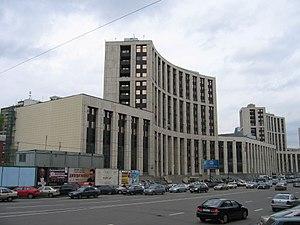
La Vnesheconombank ou Banque de développement de la fédération de Russie est un organisme d'état russe et une ancienne banque soviétique. Cette organisation peut être comparée, en objectifs et en rôle, à la Caisse des dépôts et consignations française.